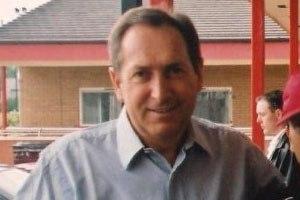
L'Olympique lyonnais est un club de football français fondé en 1950 à Lyon. Le club, basé au Parc Olympique lyonnais à Décines-Charpieu, est présidé depuis juin 1987 par Jean-Michel Aulas.
David Ginola, né le 25 janvier 1967 à Gassin, est un footballeur international et animateur télé français.
Cet article recense la liste des entraîneurs du Paris Saint-Germain depuis 1970.
L'histoire d'Aston Villa FC de 1961 à aujourd'hui couvre les périodes fructueuses du club pendant les années 1960 et 1970, la victoire en Coupe d'Europe en 1982, et la saison en cours de l'équipe en Premier League.